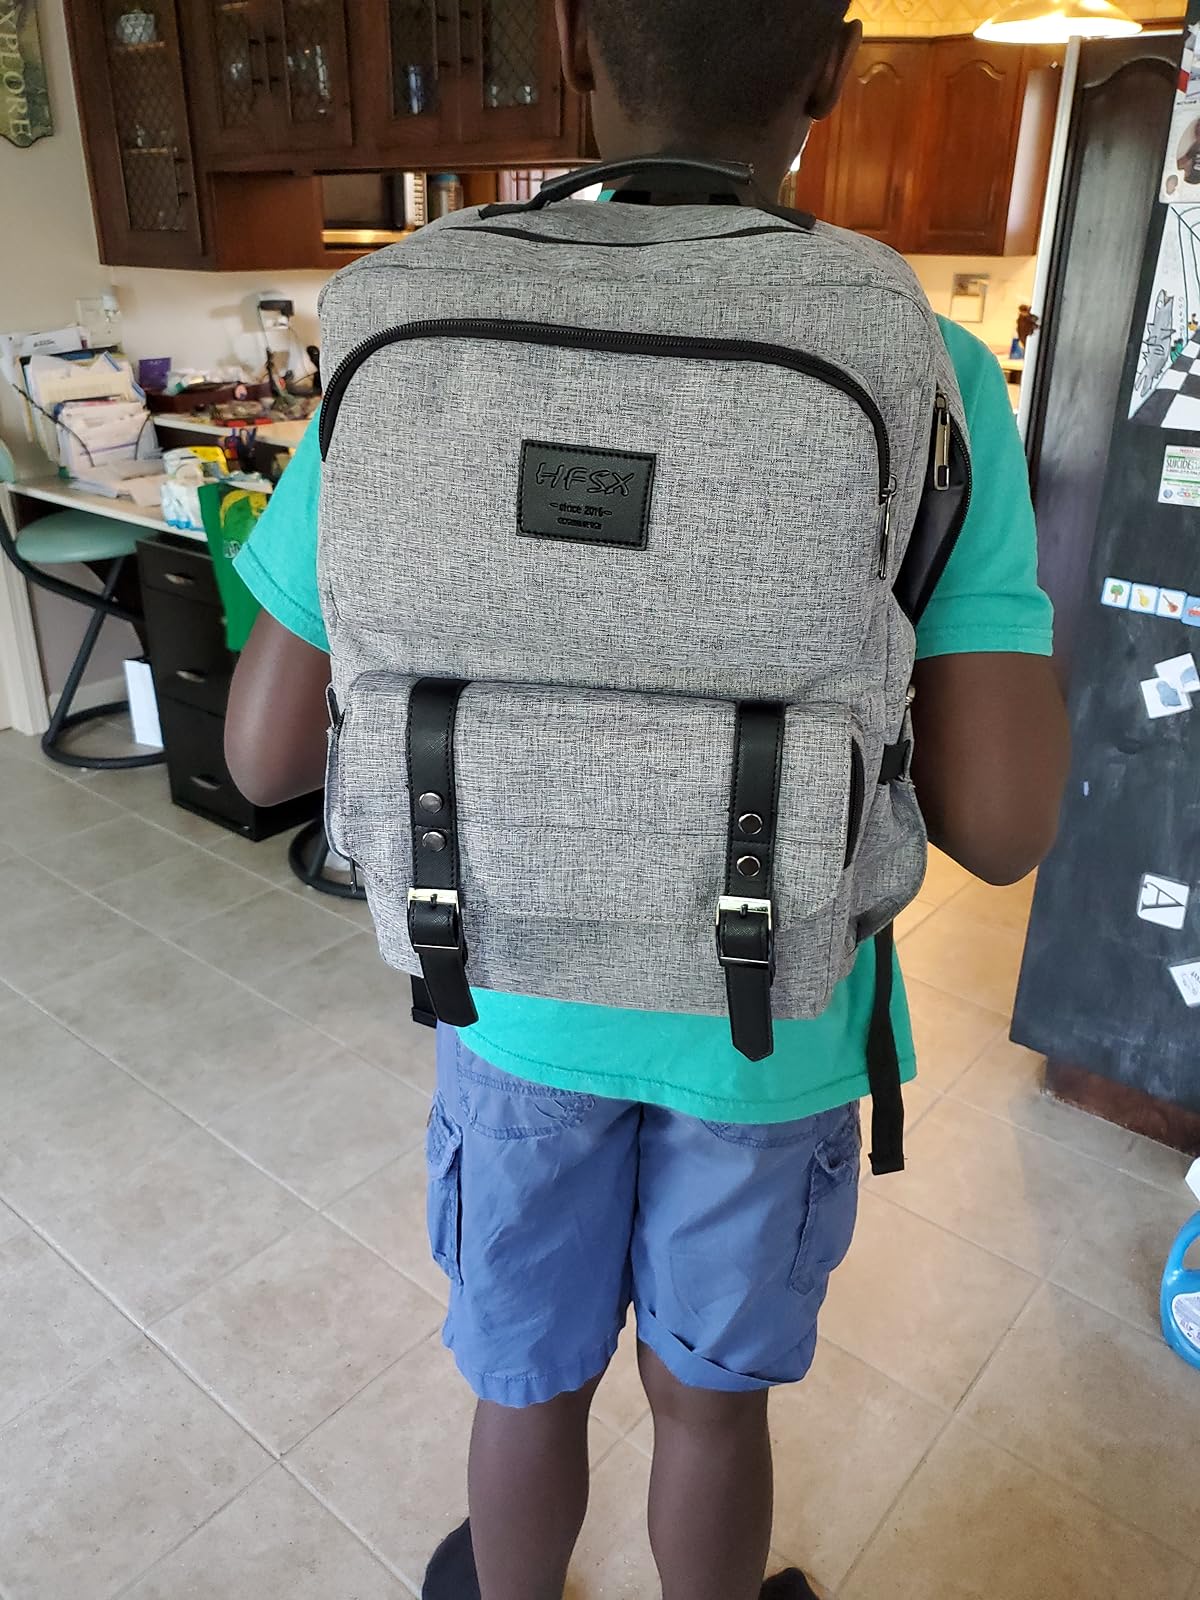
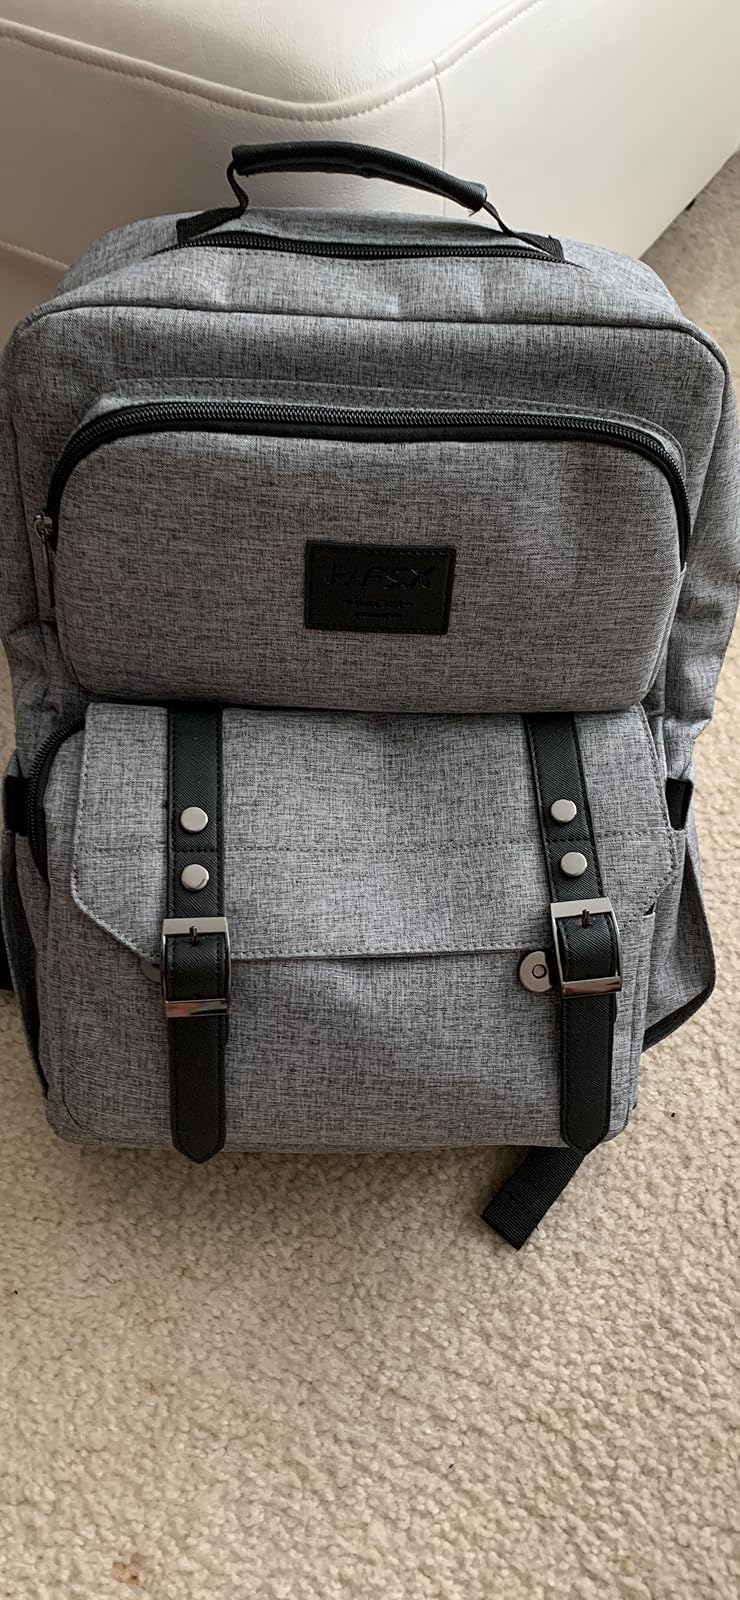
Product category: bag
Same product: yes